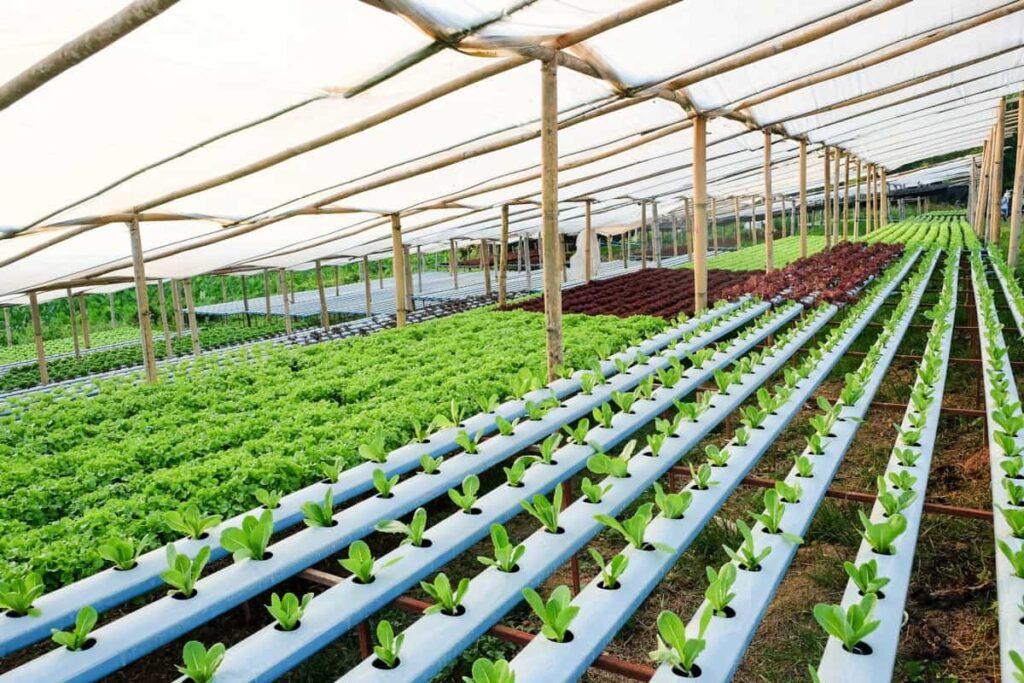
Mfumo wa hydroponiki unatumika katika uzalishaji kilimo. Mfumo huu unatumika kwa kutumia nafasi kidogo na udongo kidogo zaidi. Majani ya kijani kibichi ya mche yanaonyesha njia hii ni bora kwa ukuzaji mimea.